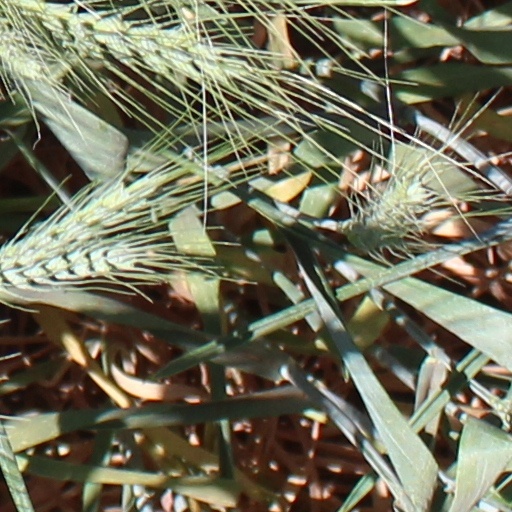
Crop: wheat